Rhapsody: A Musical Adventure

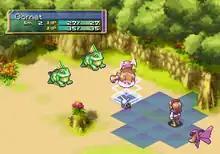
Screenshot of a typical battle scene.

Cornet is the main character, but mainly offers support in battle, as puppets that are found throughout the game do most of the fighting for her. Kururu never actually fights in any battles in the original, though she does in the remake for the DS. Each character learns different skills as they level up, except Cornet (in the original only), who has attacks called Rewards. Cornet can blow her horn during battle to power up the puppets and gain appreciation points, which allow her to unleash these devastating techniques. Most Rewards are represented by foods, such as flan, cake, and candy.